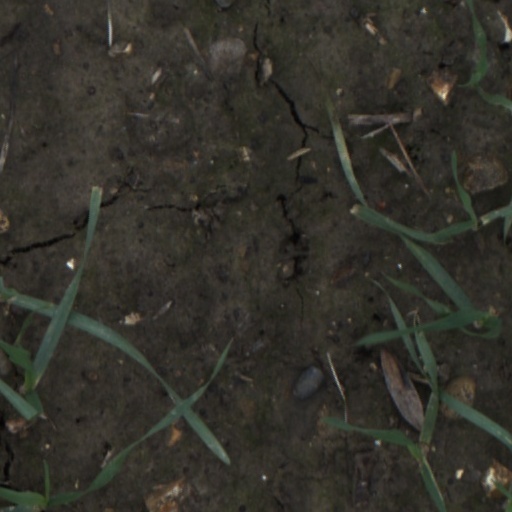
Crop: wheat